Mount Rainier

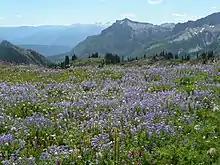
Subalpine wildflower meadow in Paradise region of Mount Rainier

Retreat of the Little Ice Age glaciers was slow until about 1920 when retreat became more rapid. The Williwakas Glacier was noted as extinct during the 1930s. Between the height of the Little Ice Age and 1950, Mount Rainier's glaciers lost about one-quarter of their length. Beginning in 1950 and continuing through the early 1980s, however, many of the major glaciers advanced in response to relatively cooler temperatures of the mid-century. The glaciers and snowfields of Mount Rainier also lost volume during this time, except for the Frying Pan and Emmons glaciers on the east flank and the small near-peak snowfields; the greatest volume loss was concentrated from ~1750 m (north) to ~2250 m (south) elevation. The largest single volume loss is from the Carbon Glacier, although it is to the north, due to its huge area at <2000 m elevation. The Carbon, Cowlitz, Emmons, and Nisqually Glaciers advanced during the late 1970s and early 1980s as a result of high snowfalls during the 1960s and 1970s.